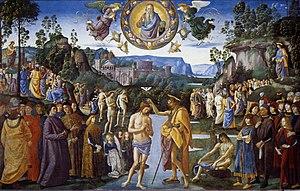
Le Baptême du Christ est une fresque à thème religieux du Pérugin et aides, datant de 1482 environ, faisant partie de la décoration du registre median de la chapelle sixtine au Vatican.
Cette page est une liste d'œuvres du Pérugin.